Adolescent idiopathic scoliosis

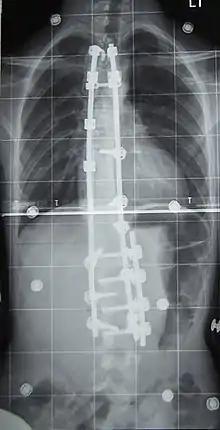
Scoliosis bracing treatment

AIS is the most common form of idiopathic scoliosis, accounting for around 90% of all cases. Adolescent Idiopathic Scoliosis affects between 1 and 4% of teenagers, with treatment being required for only 0.25% of teenagers with the condition. An even smaller portion of individuals may die due to the severe curvature as well as the related symptoms and effects. AIS appears to be more common among those living in northern latitudes.